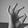
ASL letter: F